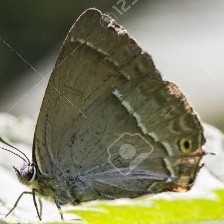
Species: PURPLE HAIRSTREAK